Bridge in Fishing Creek Township

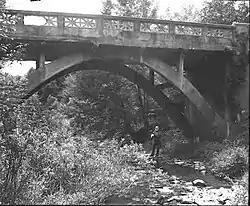
Bridge in Fishing Creek Township, 1982

Bridge in Fishing Creek Township was a historic concrete arch bridge located in Fishing Creek Township in Columbia County, Pennsylvania. It was a open spandrel, single-span arch bridge constructed in 1915. The bridge featured a pierced molded concrete parapet with light, star-shaped designs. It crossed Little Pine Creek, but has been demolished.